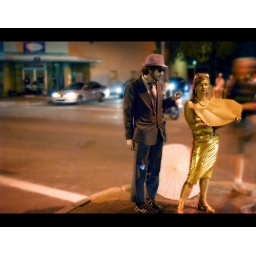
standing still, with the scenery flying by